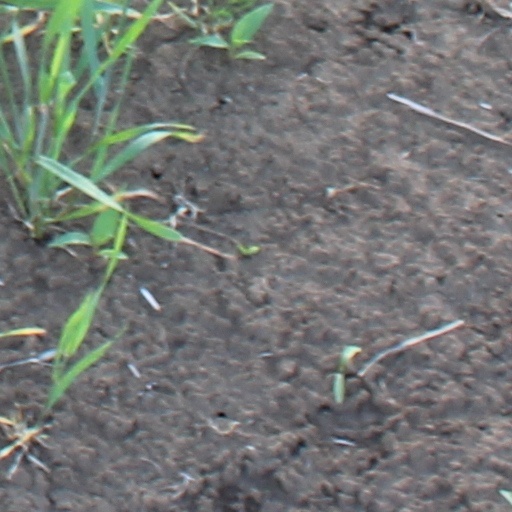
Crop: wheat